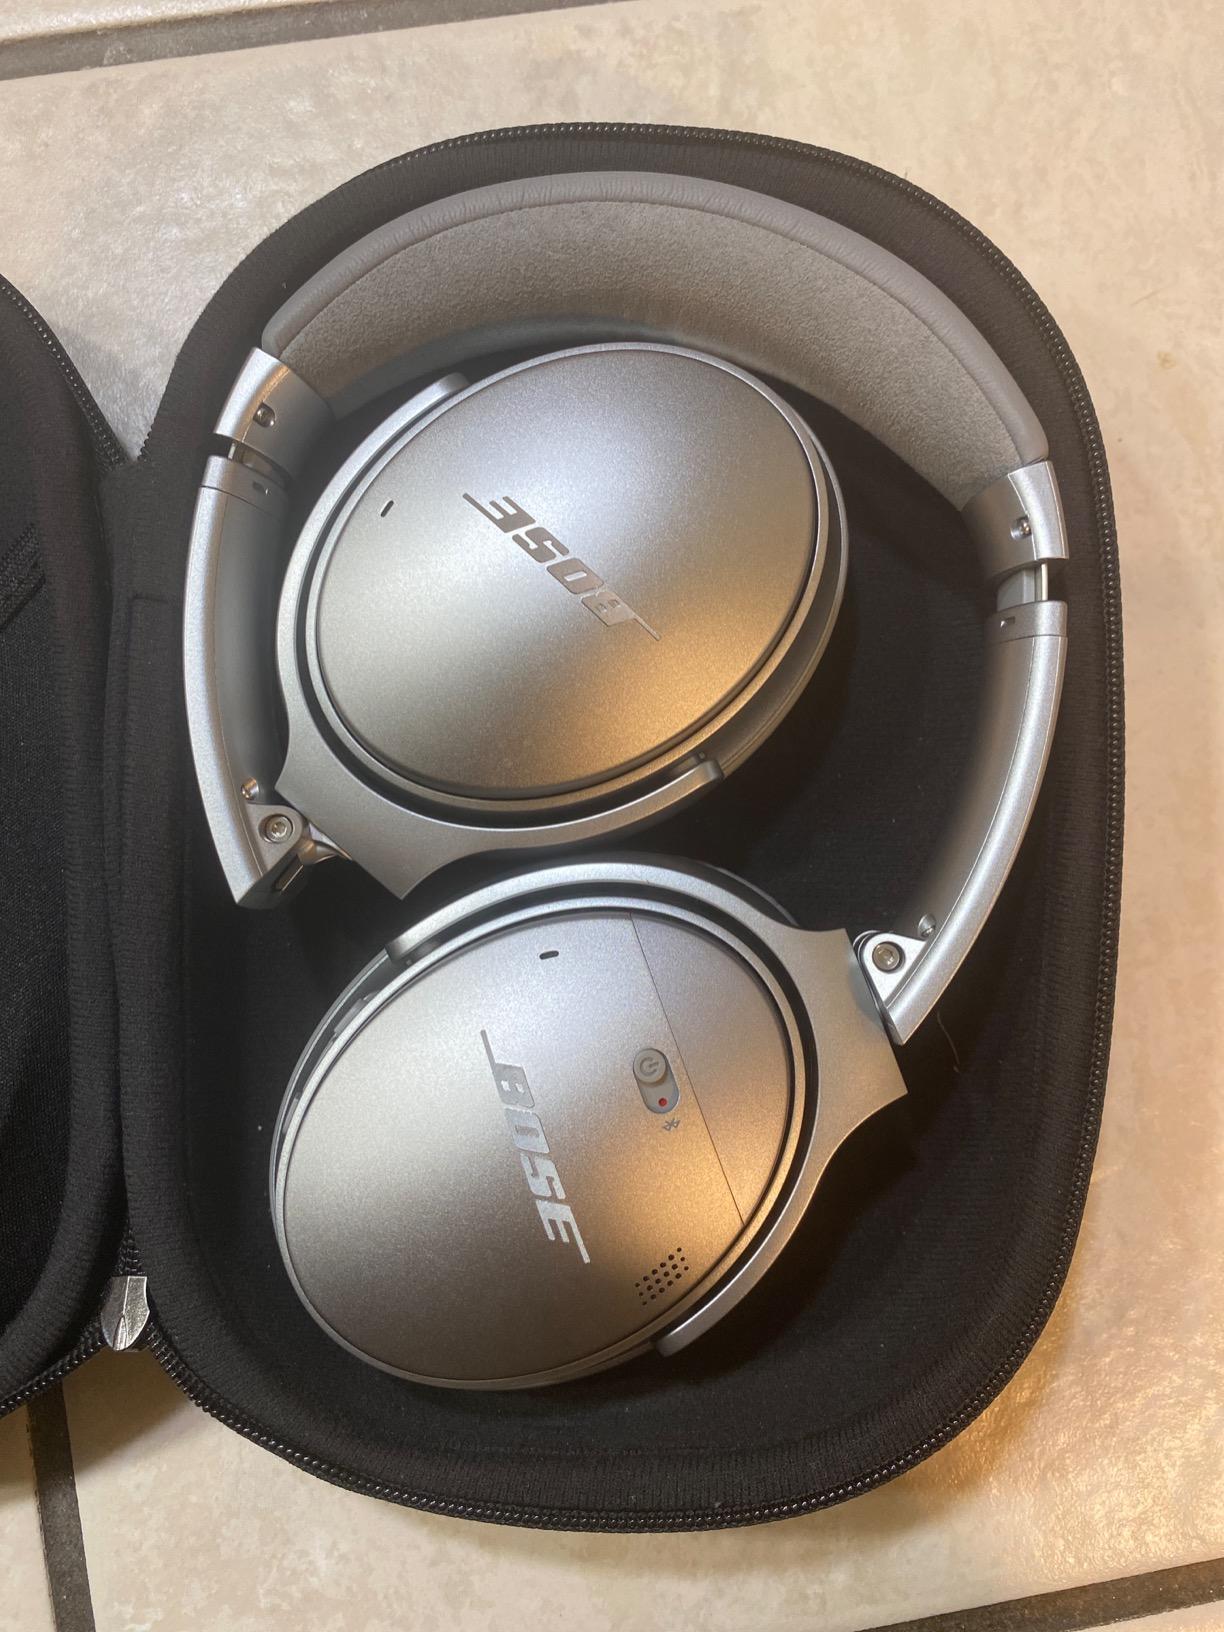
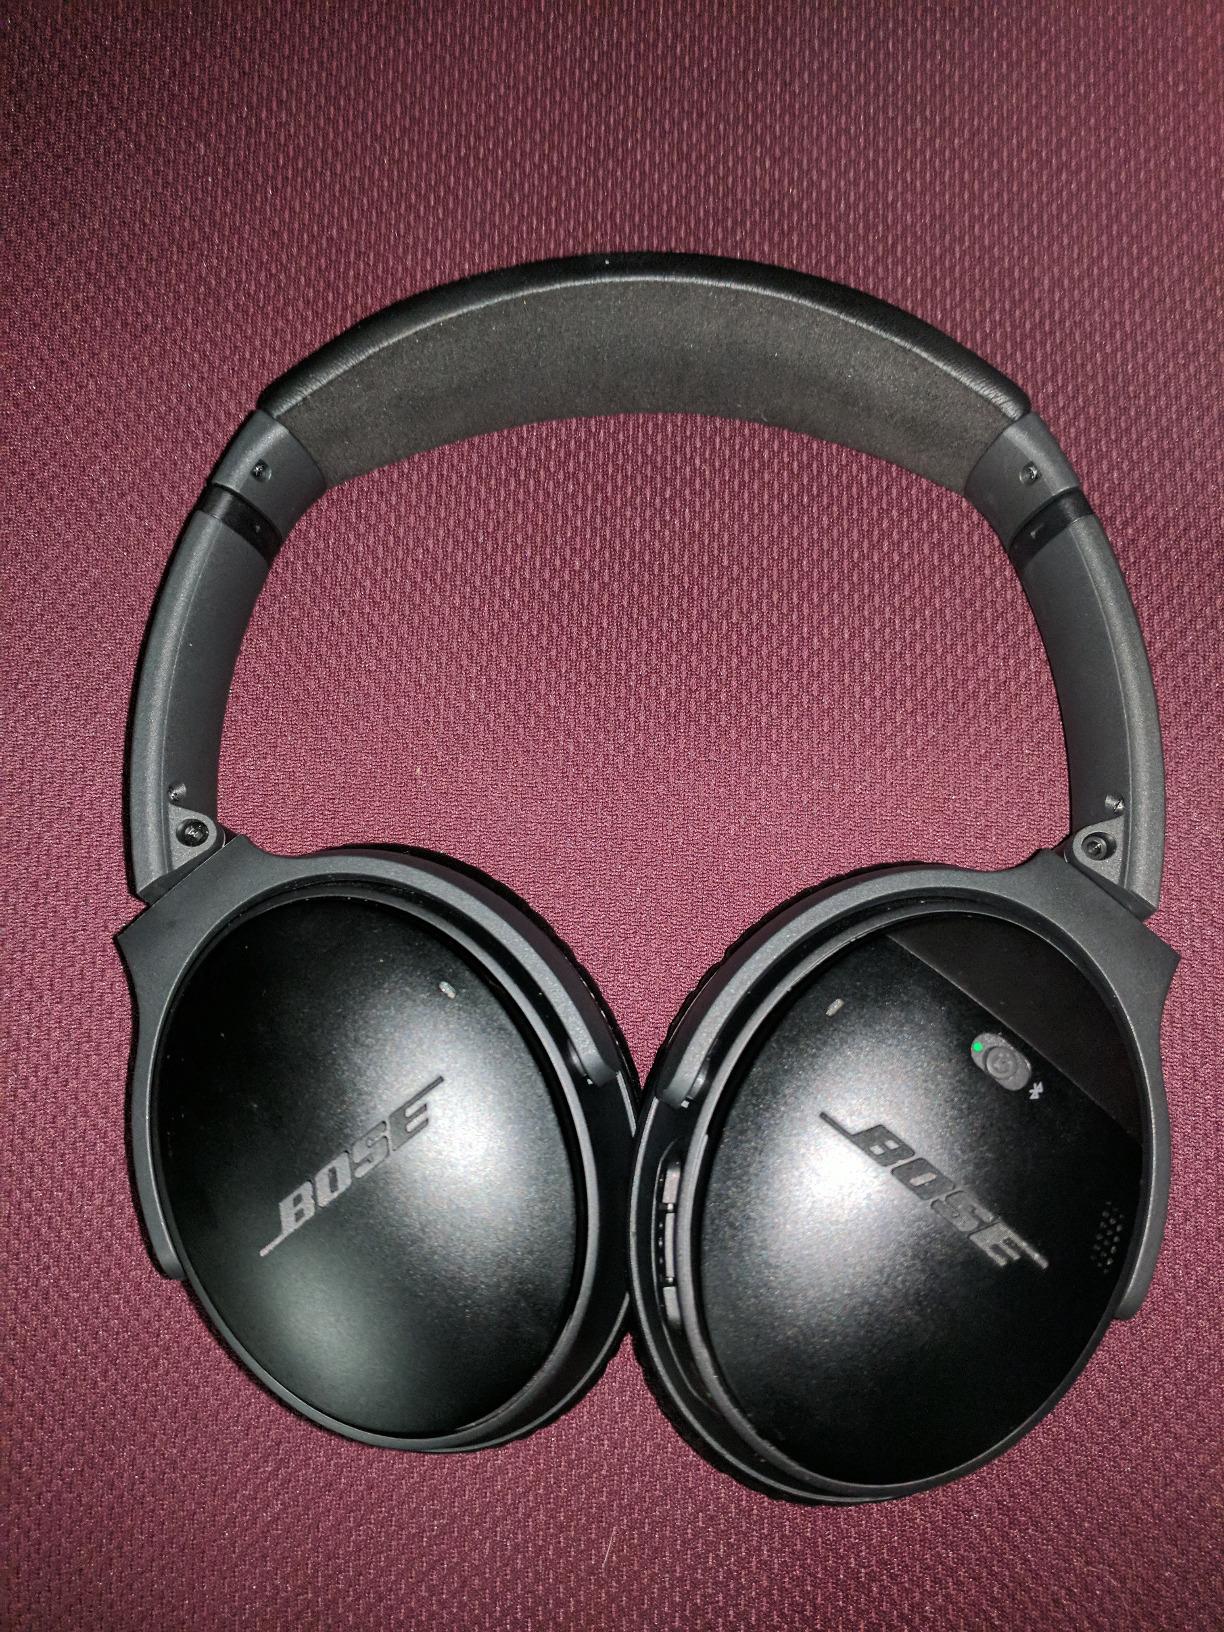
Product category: headphones
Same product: no